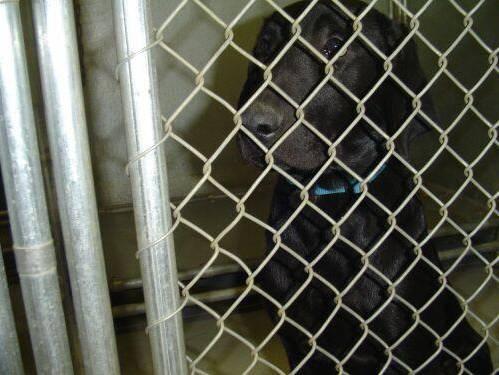
dog